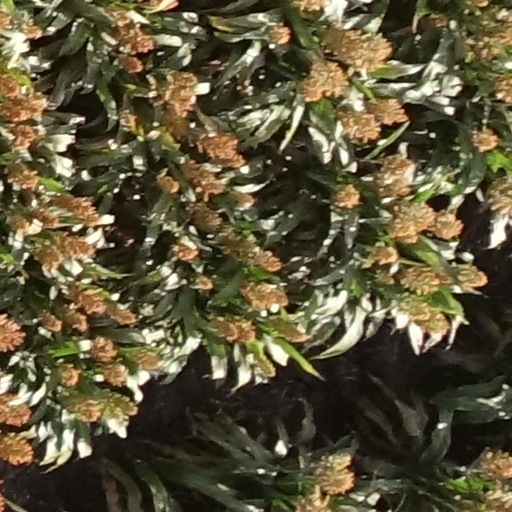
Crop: sorghum